Higer H5C

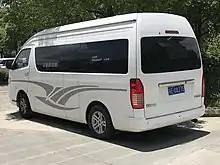
Higer H5C rear

Higer H5C engine options include both gasoline and diesel engines. The gasoline engine options of the H5C can be equipped with engine sizes of 2.4L and 2.7L. Its diesel engine options of the H5C is a 2.5L engine option.